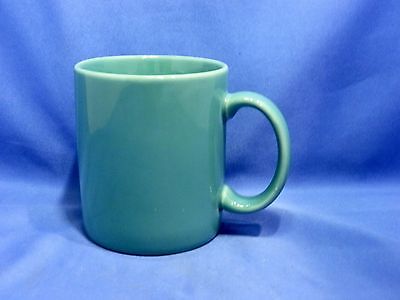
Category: mug